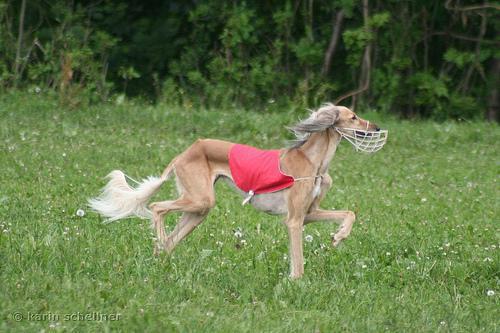
Saluki